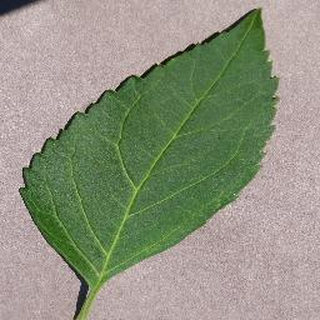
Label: healthy_cherry